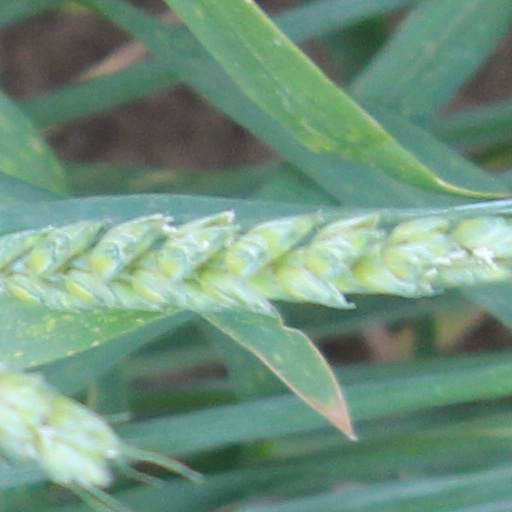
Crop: wheat